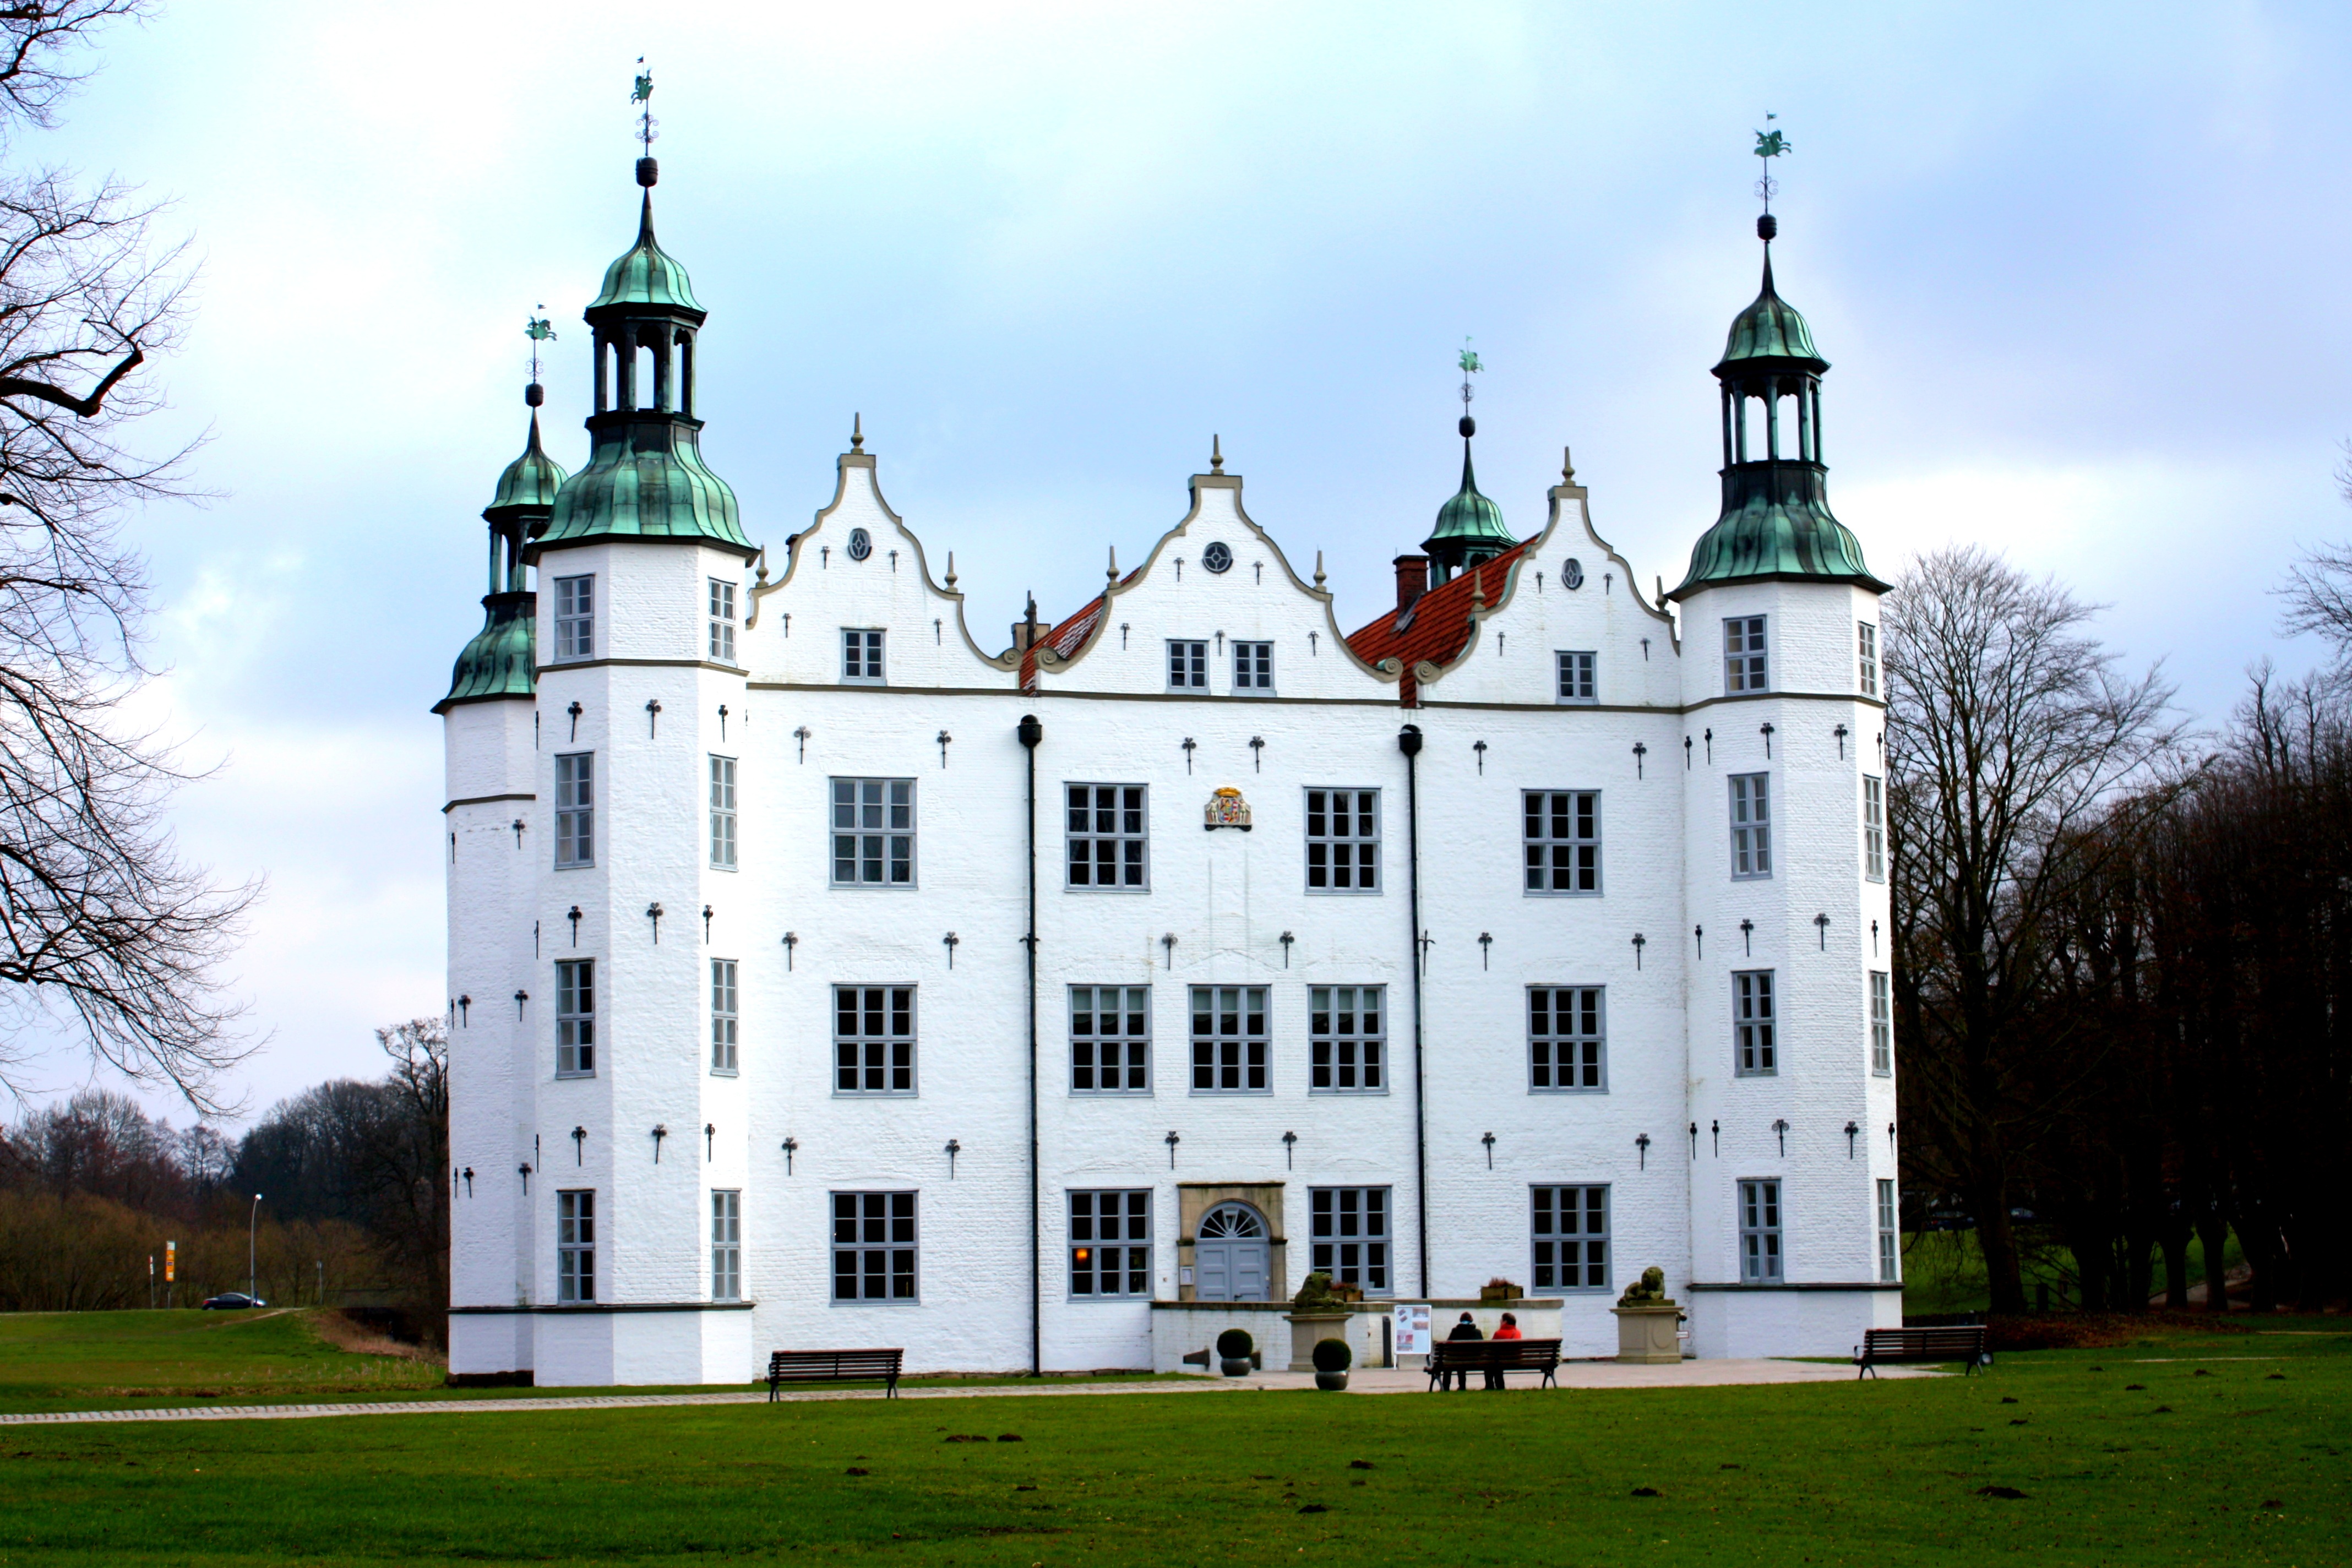
architecture, building, chateau, tower, romantic, castle, places of interest, towers, monastery, estate, historically, northern germany, stately home, moated castle, ahrensburg, water castle